Paradeplatz tram stop

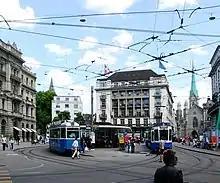
Paradeplatz in 2007, looking east towards Hotel Baur en Ville

Paradeplatz tram stop, located in Paradeplatz, Zurich, Switzerland, is one of the 487 tram stops on the Zurich tram network. It is one of the busiest transfer points, given its central position and location on the city's main street, Bahnhofstrasse. The stop is owned and maintained by Verkehrsbetriebe Zürich (VBZ), which operates Zurich's trams, buses and Polybahn and Rigiblick funiculars